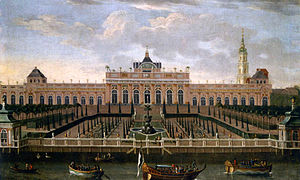
Schloss Monbijou
Schloss Monbijou, 1739
Schloss Monbijou var et slot i bydelen Mitte i Berlin, beliggende på Spreeøen lige ovenfor Berliner Dom. Det var et af Hohenzollernfamiliens slotte i Brandenburg-Preussen.